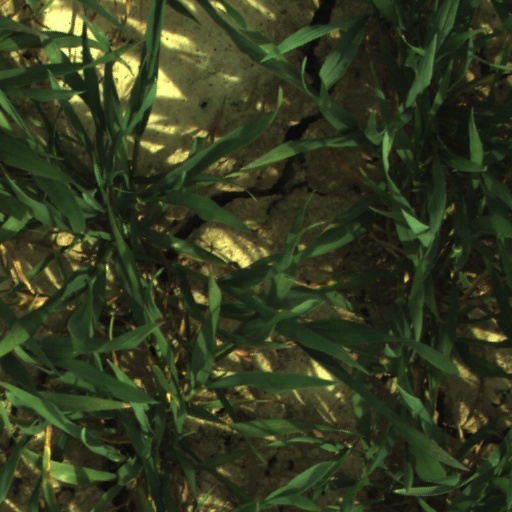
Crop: wheat